Princess Pauline of Württemberg (1877–1965)

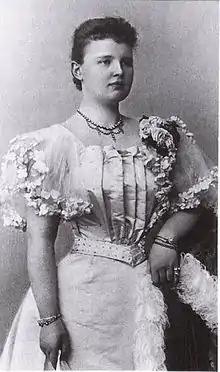

Princess Pauline Olga Helene Emma of Württemberg (19 December 18777 May 1965) was the only child of William II of Württemberg and Princess Marie of Waldeck and Pyrmont to reach adulthood. Pauline was the wife of William Frederick, Prince of Wied, and worked for many years as the regional director of the German Red Cross in western Germany.